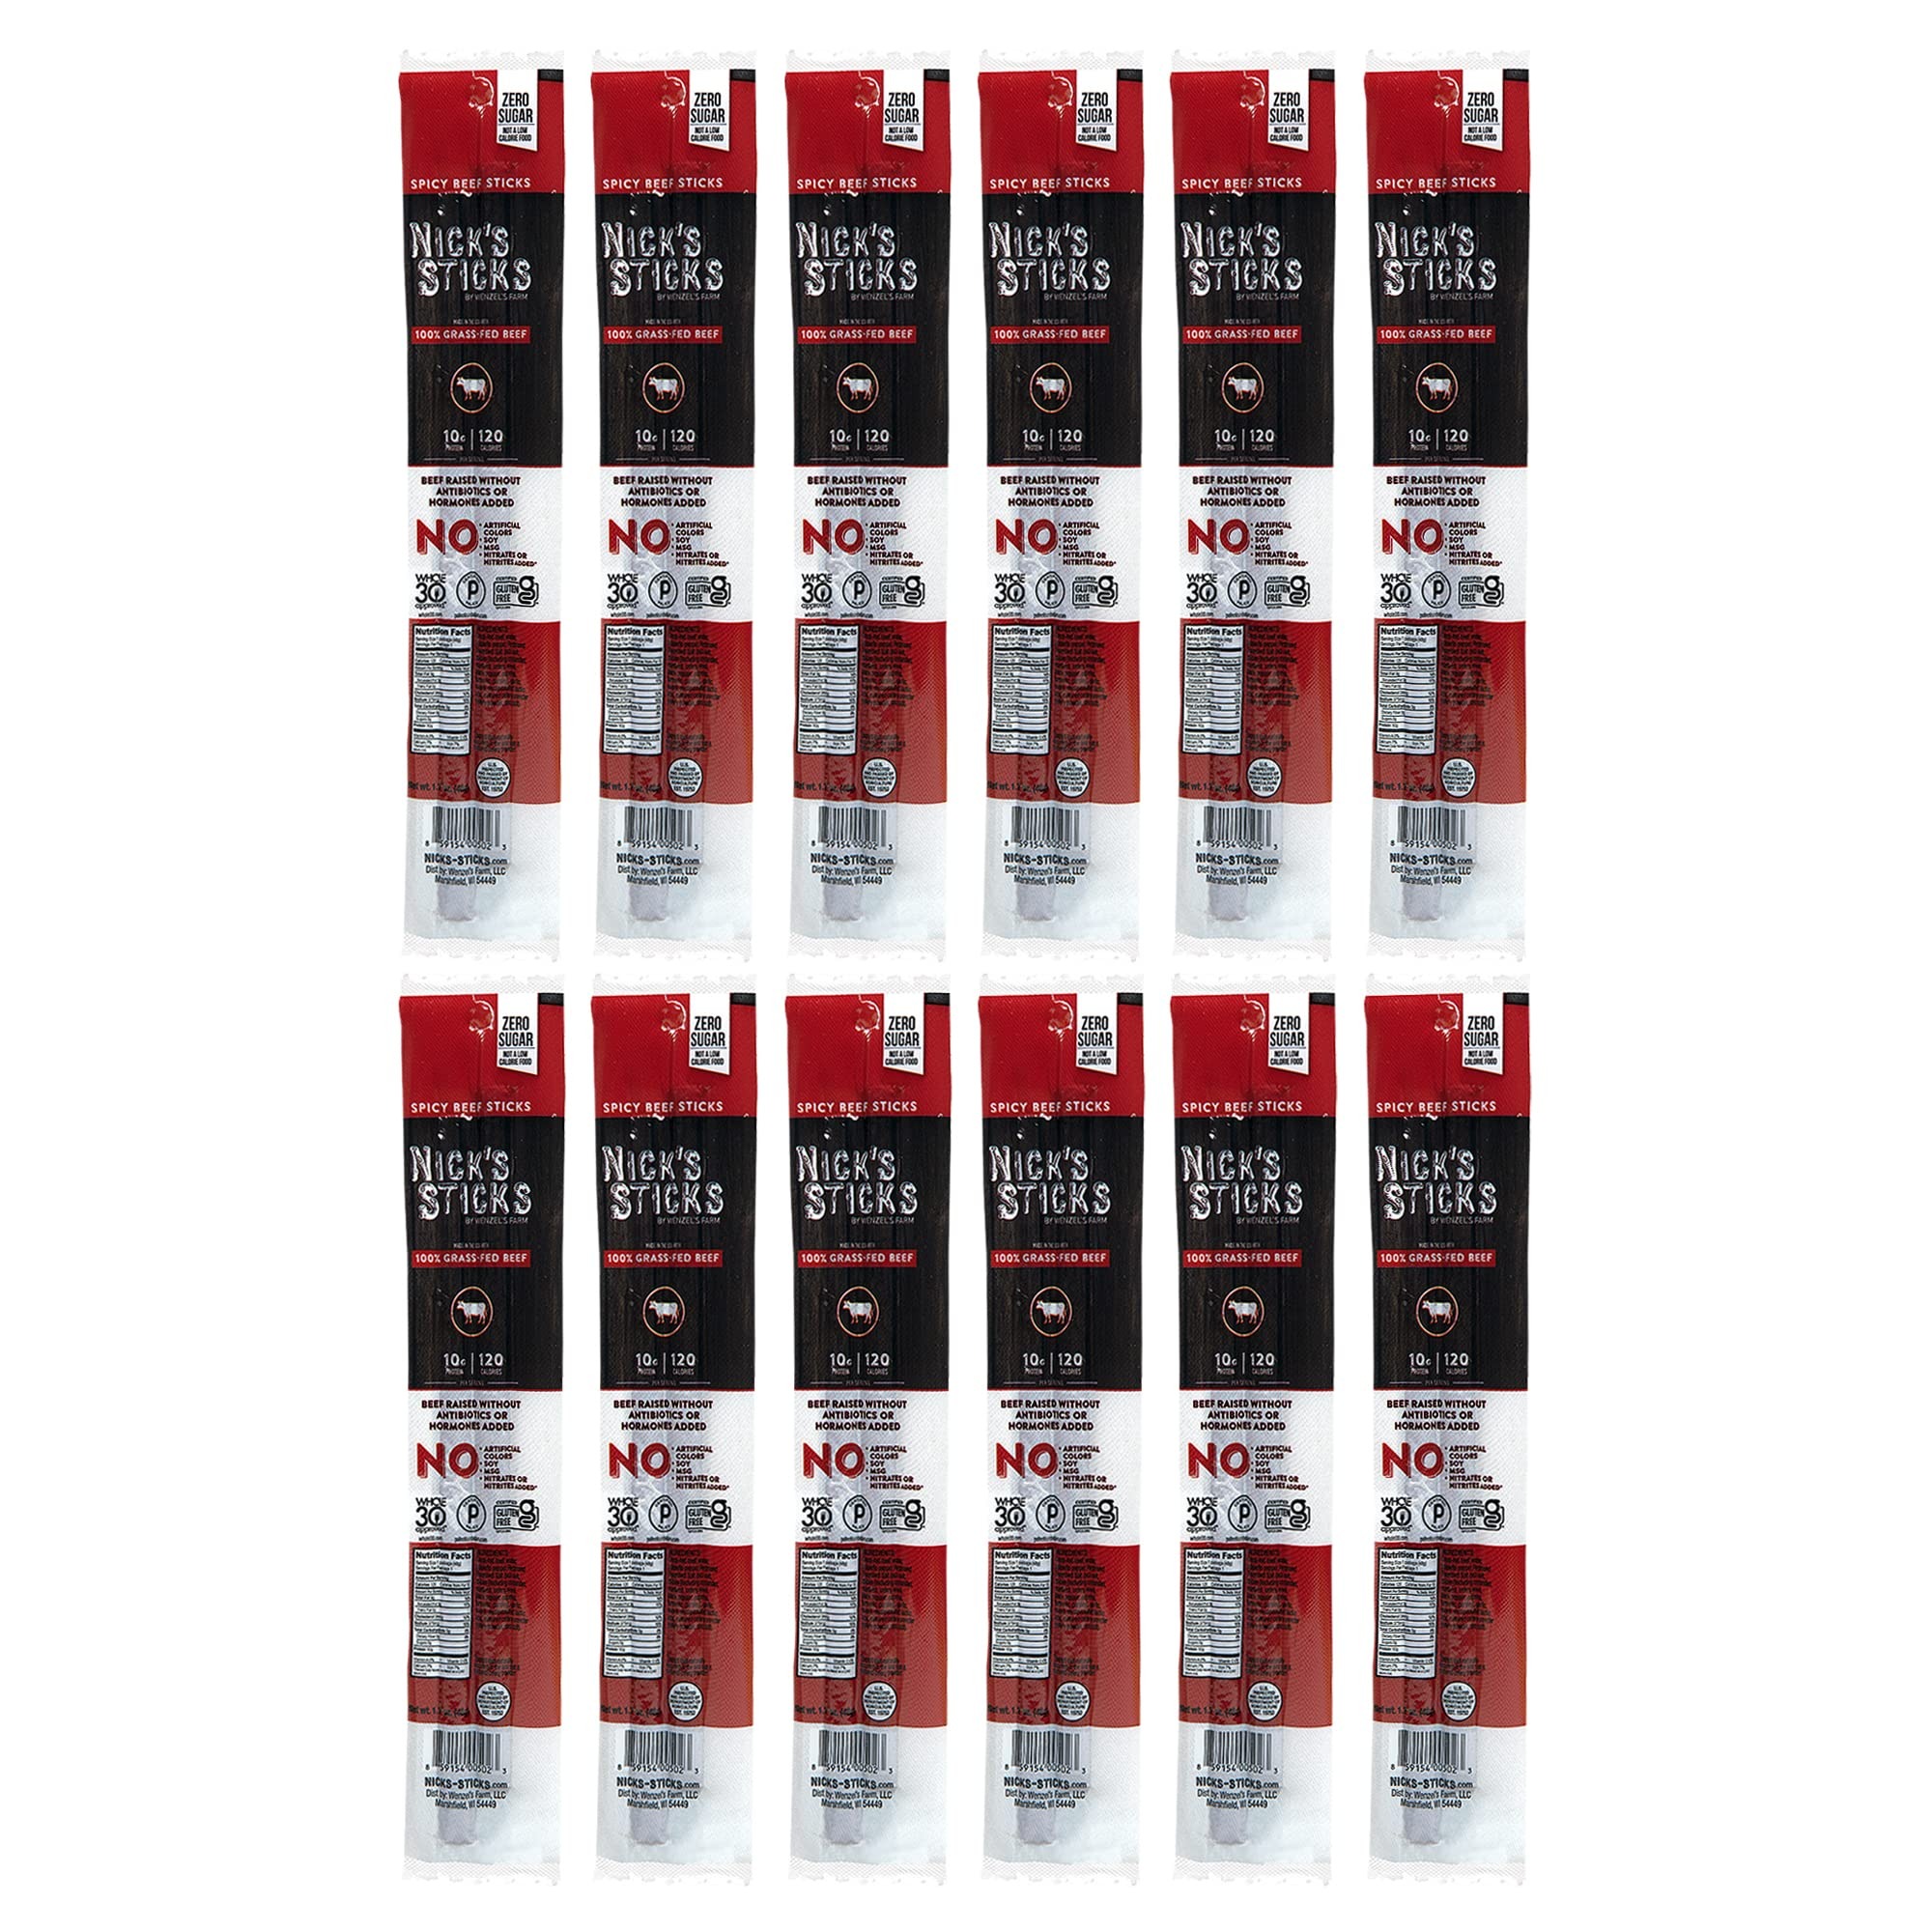
Item Name: Nick's Sticks Clean & Balanced 100% Grass-Fed Spicy Beef Snack Sticks | Made in the USA | Gluten Free | Paleo, Keto, Whole30 Approved | No Soy, Antibiotics or Hormones (12 – 1.7oz. Packages of 2 Sticks)
Bullet Point 1: YOUR ON-THE-GO SNACK OPTION: Contains 12 - 1.7 oz. Packages of 2 Sticks
Bullet Point 2: MADE IN THE USA WITH 100% GRASS-FED BEEF: Grass-fed beef has nearly 5x the amount of Omega-3's as conventionally raised beef! Plus more Vitamin A, Vitamin E, Potassium, Iron, & Zinc
Bullet Point 3: ALL THE GOODNESS NONE OF THE GARBAGE: Nick's Sticks snack sticks start with 100% grass-fed beef, next comes a dash of organic seasoned salt, blended into a proprietary recipe. The result... No Antibiotics, No Hormones, No Nitrates, No Nitrites, No Artificial Colors, No MSG, No Soy, No Sugar (not a low calorie food), the cleanest and best-tasting snack sticks you can find.
Bullet Point 4: MADE FOR YOU: Nick's Sticks Spicy Beef Snack Sticks are 100% Gluten-Free, Paleo Approved, Keto Certified, and Whole30 Approved
Bullet Point 5: PROTEIN PACKED: 10g PROTEIN, 120 CALORIES, 0g CARBS in the 1.7 oz. TWIN PACKAGES
Product Description: "All of the Goodness, None of the Garbage..." Nick's sticks are produced by Wenzel's Farm from 100% Grass-fed and finished Cows never given antibiotics or hormones. These delicious snack sticks are seasoned with Redmond Organic Seasoned Salt and are free of Nitrates, Nitrites, Gluten, and MSG. 12 packages each containing 2 sticks.
Value: 20.4
Unit: Ounce

Price: 3.48